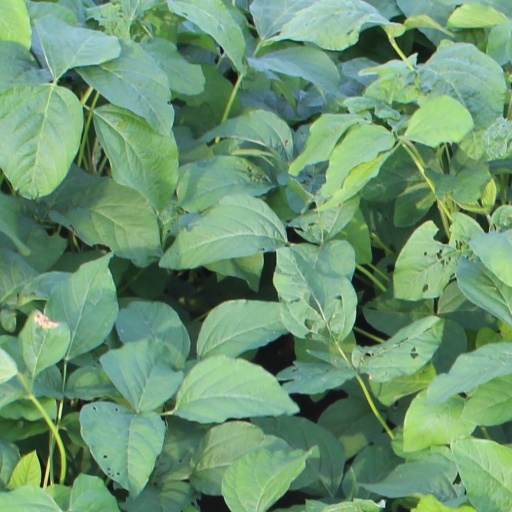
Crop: soybean